Neff Tavern Smokehouse

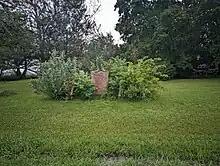
Neff Tavern Santa Fe Trail DAR Monument, 1909

It was added to the National Register of Historic Places in 1978.